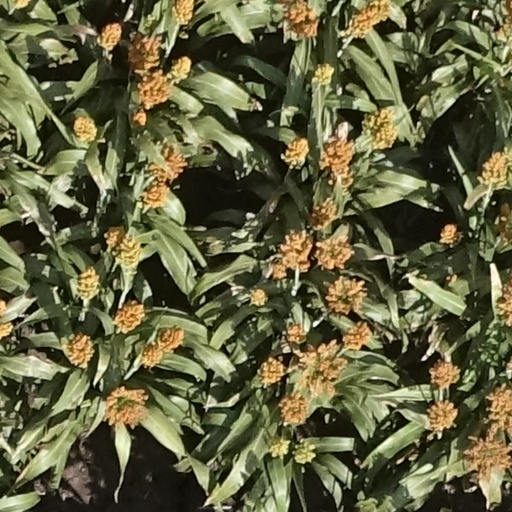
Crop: sorghum